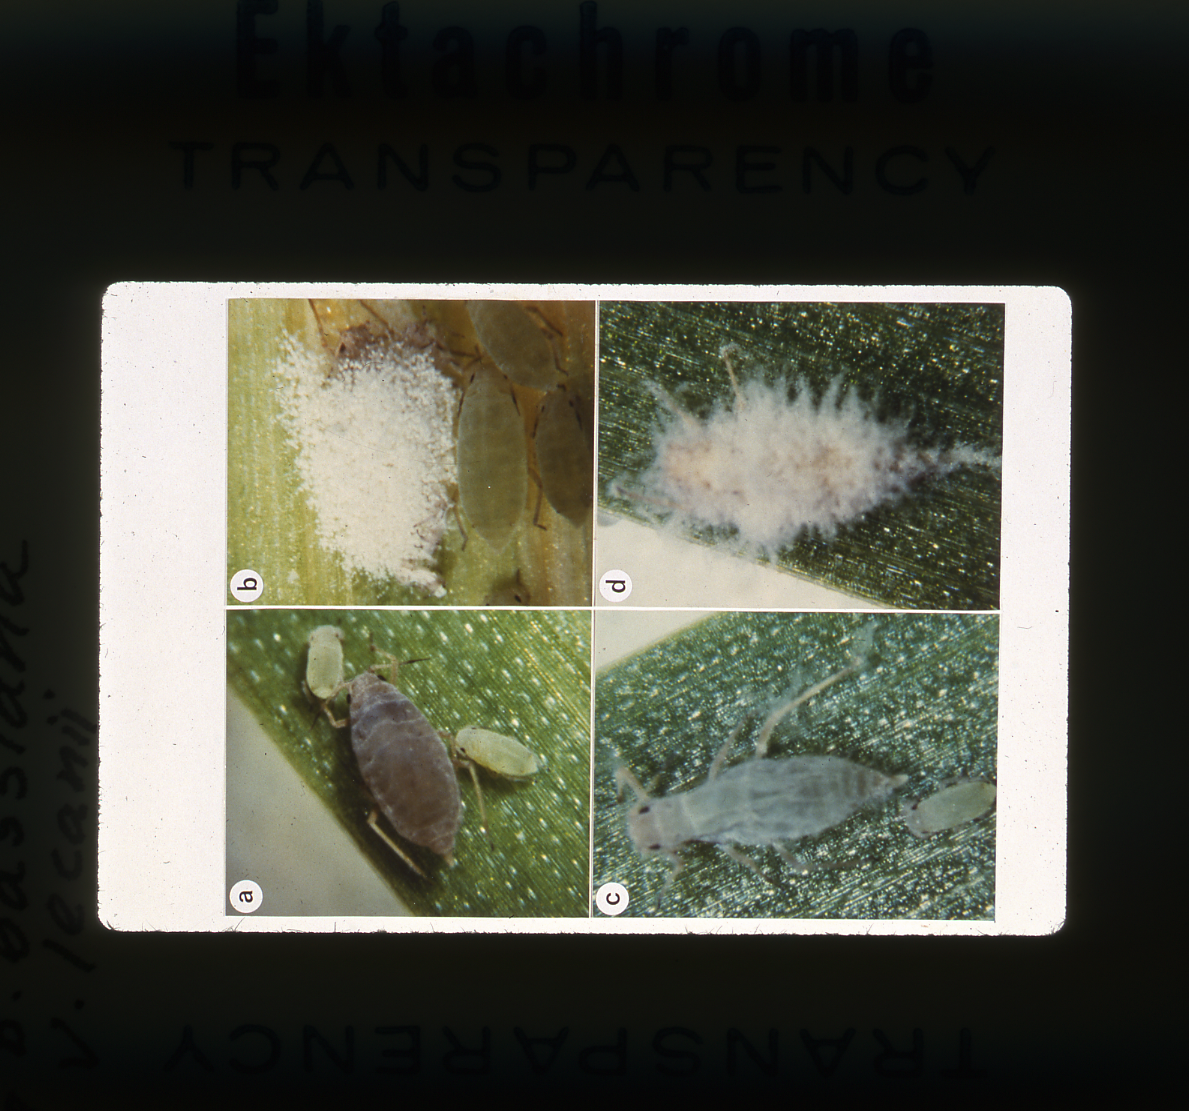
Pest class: russian_wheat_aphid